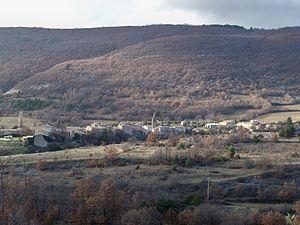
vue générale sur Saumane (04), France
Saumane est une commune française située dans le département des Alpes-de-Haute-Provence, en région Provence-Alpes-Côte d'Azur.